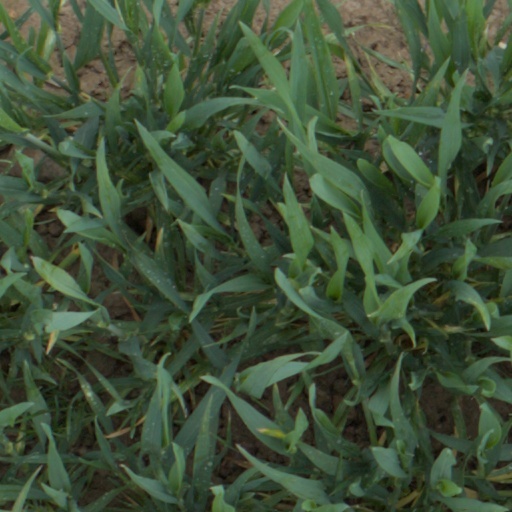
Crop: wheat